Sealed Hearts

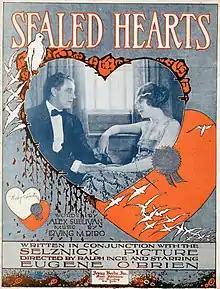
Still on sheet music cover with O'Brien and Stewart

Sealed Hearts is a 1919 American silent drama film directed by Ralph Ince and starring Eugene O'Brien, Robert Edeson, and Lucille Lee Stewart. The previously lost film was rediscovered in the United Kingdom after a film collector provided his copy to the De Montfort University’s Cinema and Television History Institute. However, the final fifth reel is still missing.